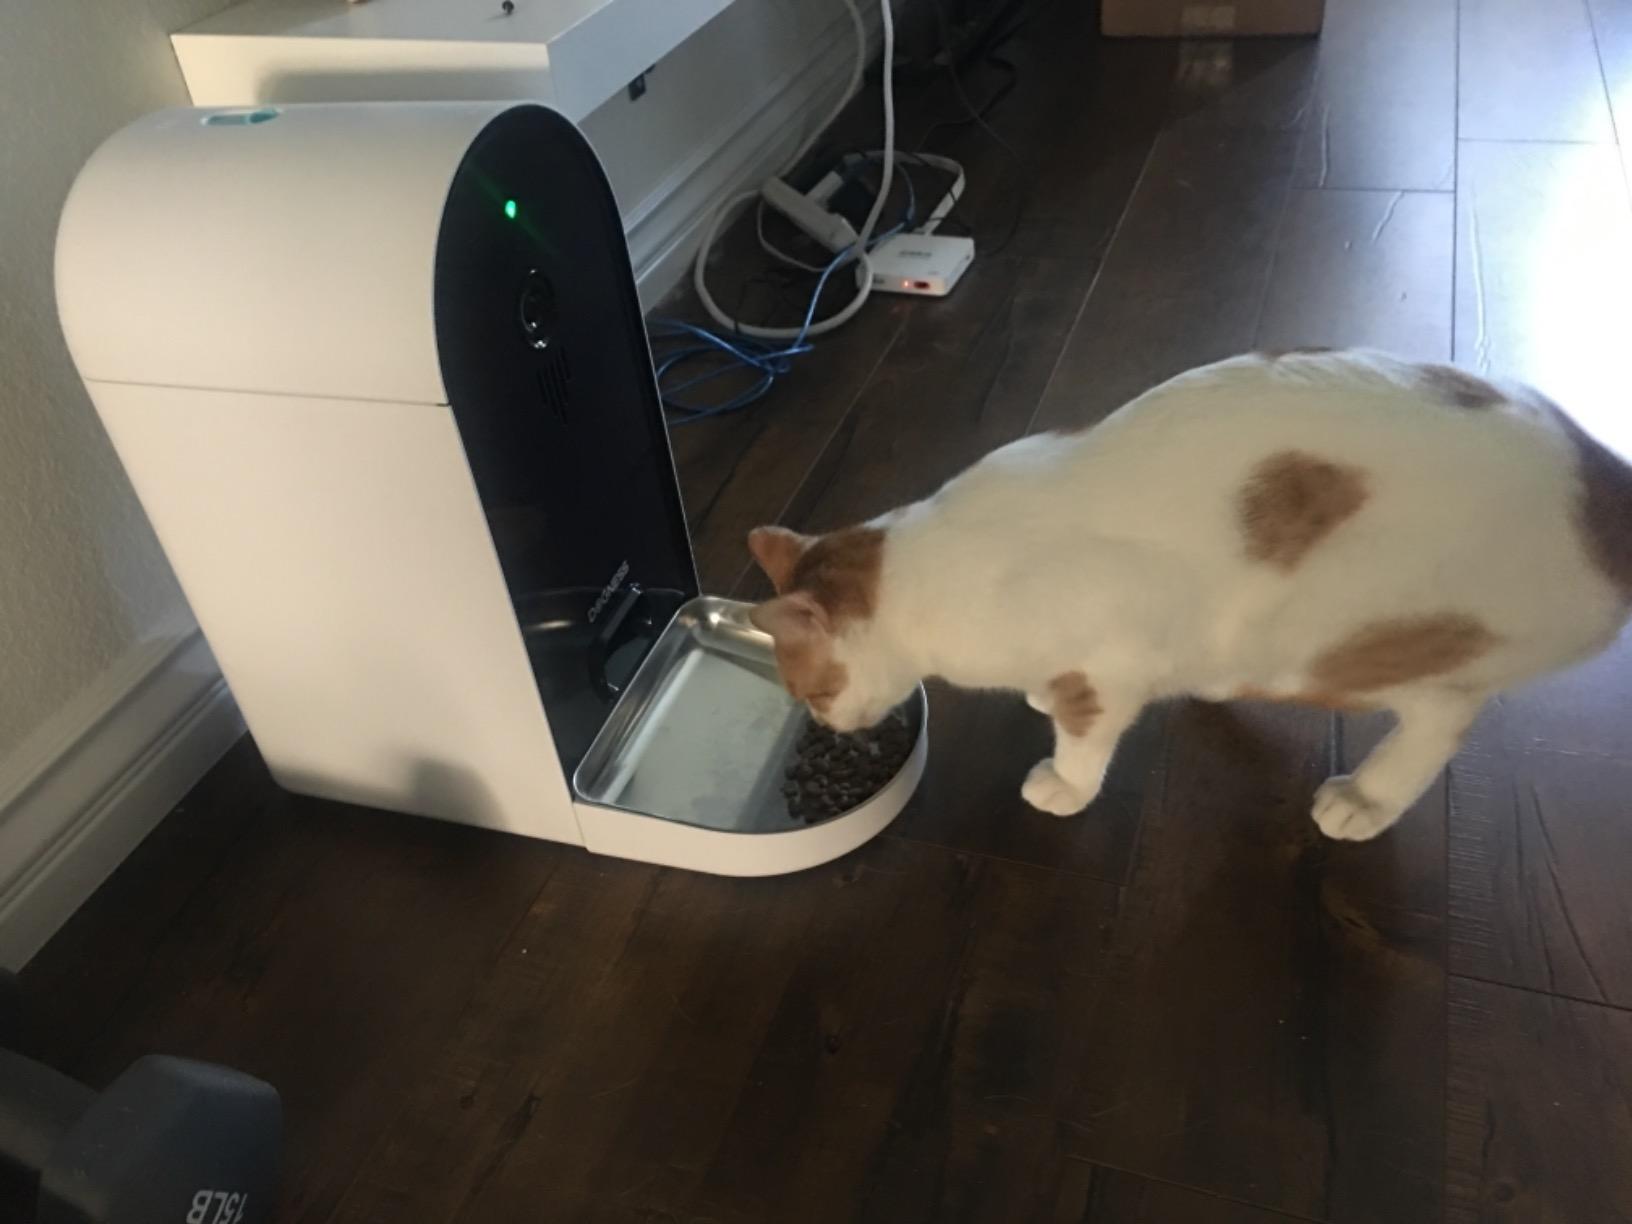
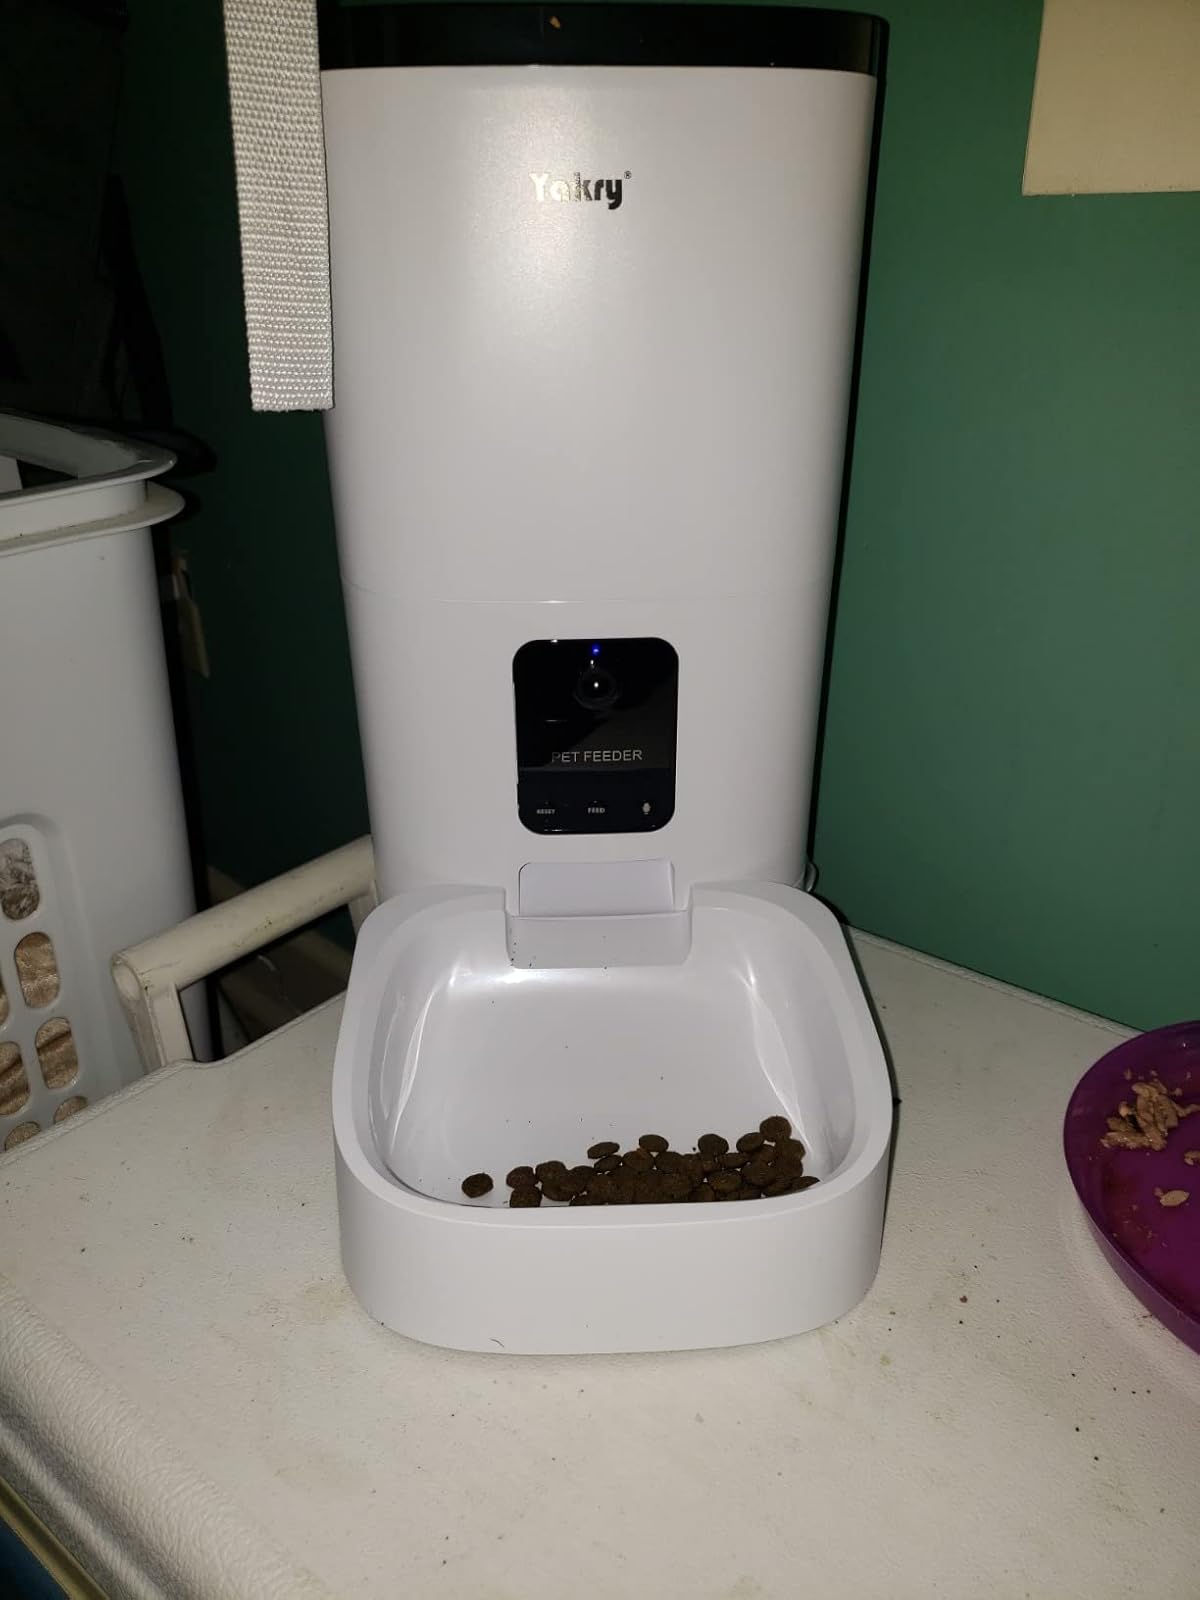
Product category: items_feeder
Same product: no